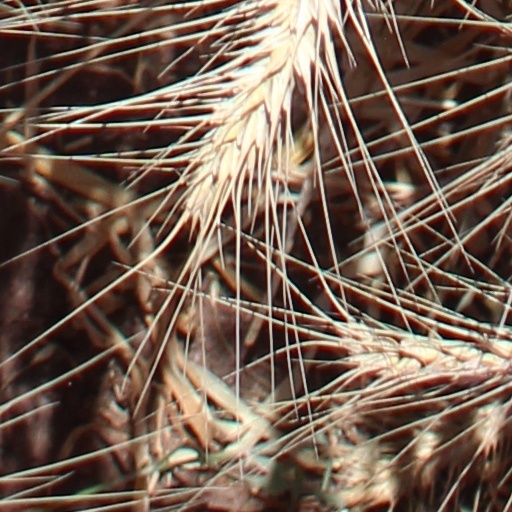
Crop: wheat